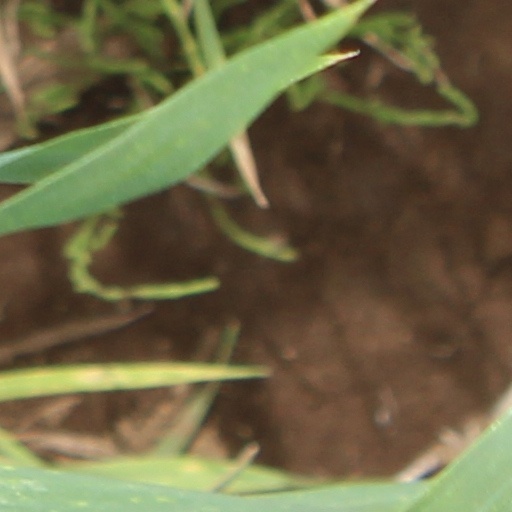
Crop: wheat